Barton, Australian Capital Territory

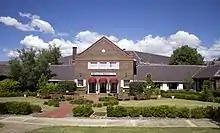
Brassey Hotel

Settlement of Barton began in 1922. The first stage of the heritage-listed Barton Housing Precinct began in 1926 and 1927. It was named after Sir Edmund Barton, the father of the White Australia Policy, in 1928. Streets in Barton are named after Governors.